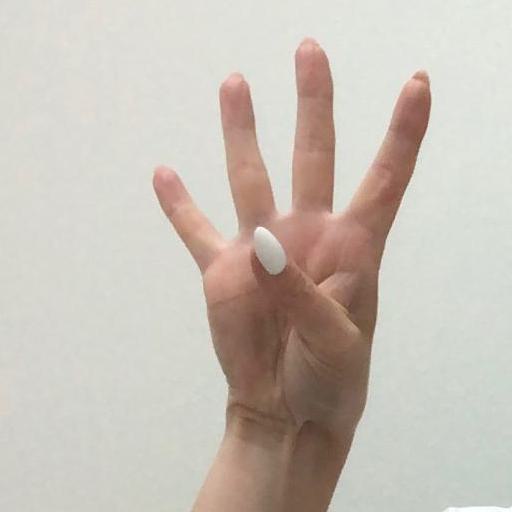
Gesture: four